Emphasis (typography)

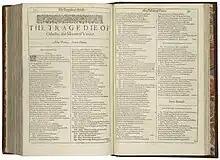
Shakespeare's play "Othello", printed in 1623. Bold type had not yet been invented. Emphasis is provided by using italics, used for key words, stage directions and the names of characters, and capitalization of key words.

There are many designs. With both italics and boldface, the emphasis is correctly achieved by swapping into a different font of the same family; for example by replacing body text in Arial with its bold or italic style. Professional typographic systems, including most modern computers, would therefore not simply tilt letters to the right to achieve italics (that is instead referred to as "slanting" or "oblique"), print them twice or darker for boldface, or scale majuscules to the height of middle-chamber minuscules (like "x" and "o") for small-caps, but instead use entirely different typefaces that achieve the effect. The letter 'w', for example, looks quite different in italic compared to upright.